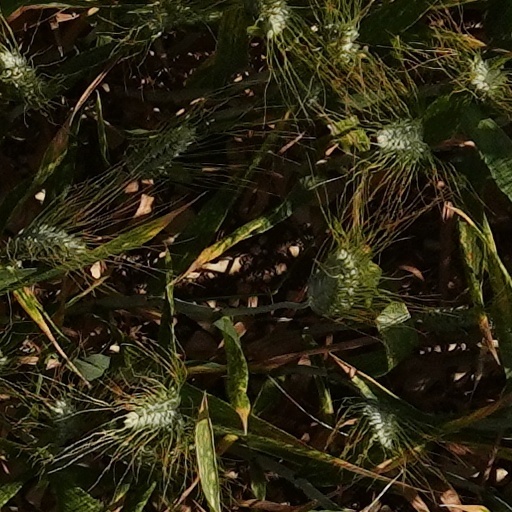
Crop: wheat